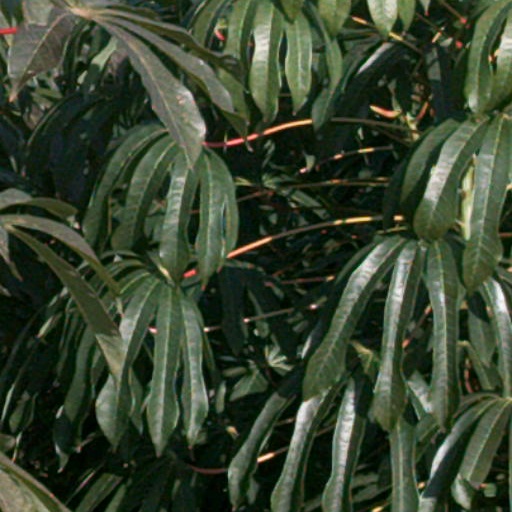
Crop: cassava